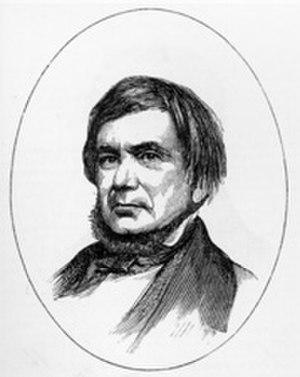
Le New Hampshire élit deux membres du Sénat des États-Unis : un sénateur de classe 2 et un sénateur de classe 3.